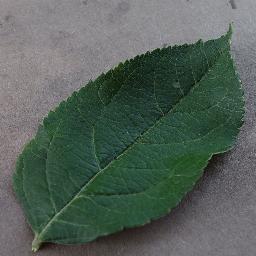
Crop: apple
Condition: healthy